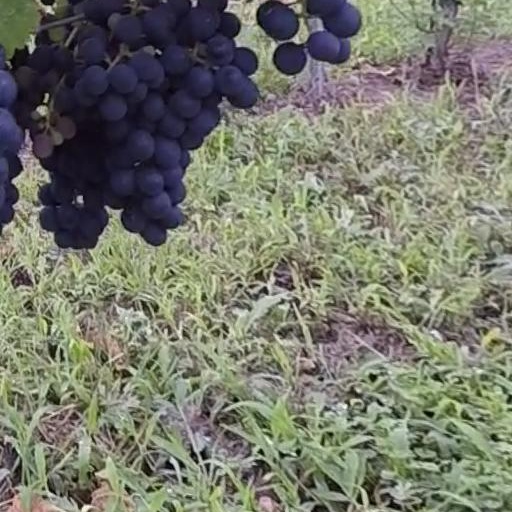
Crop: grape